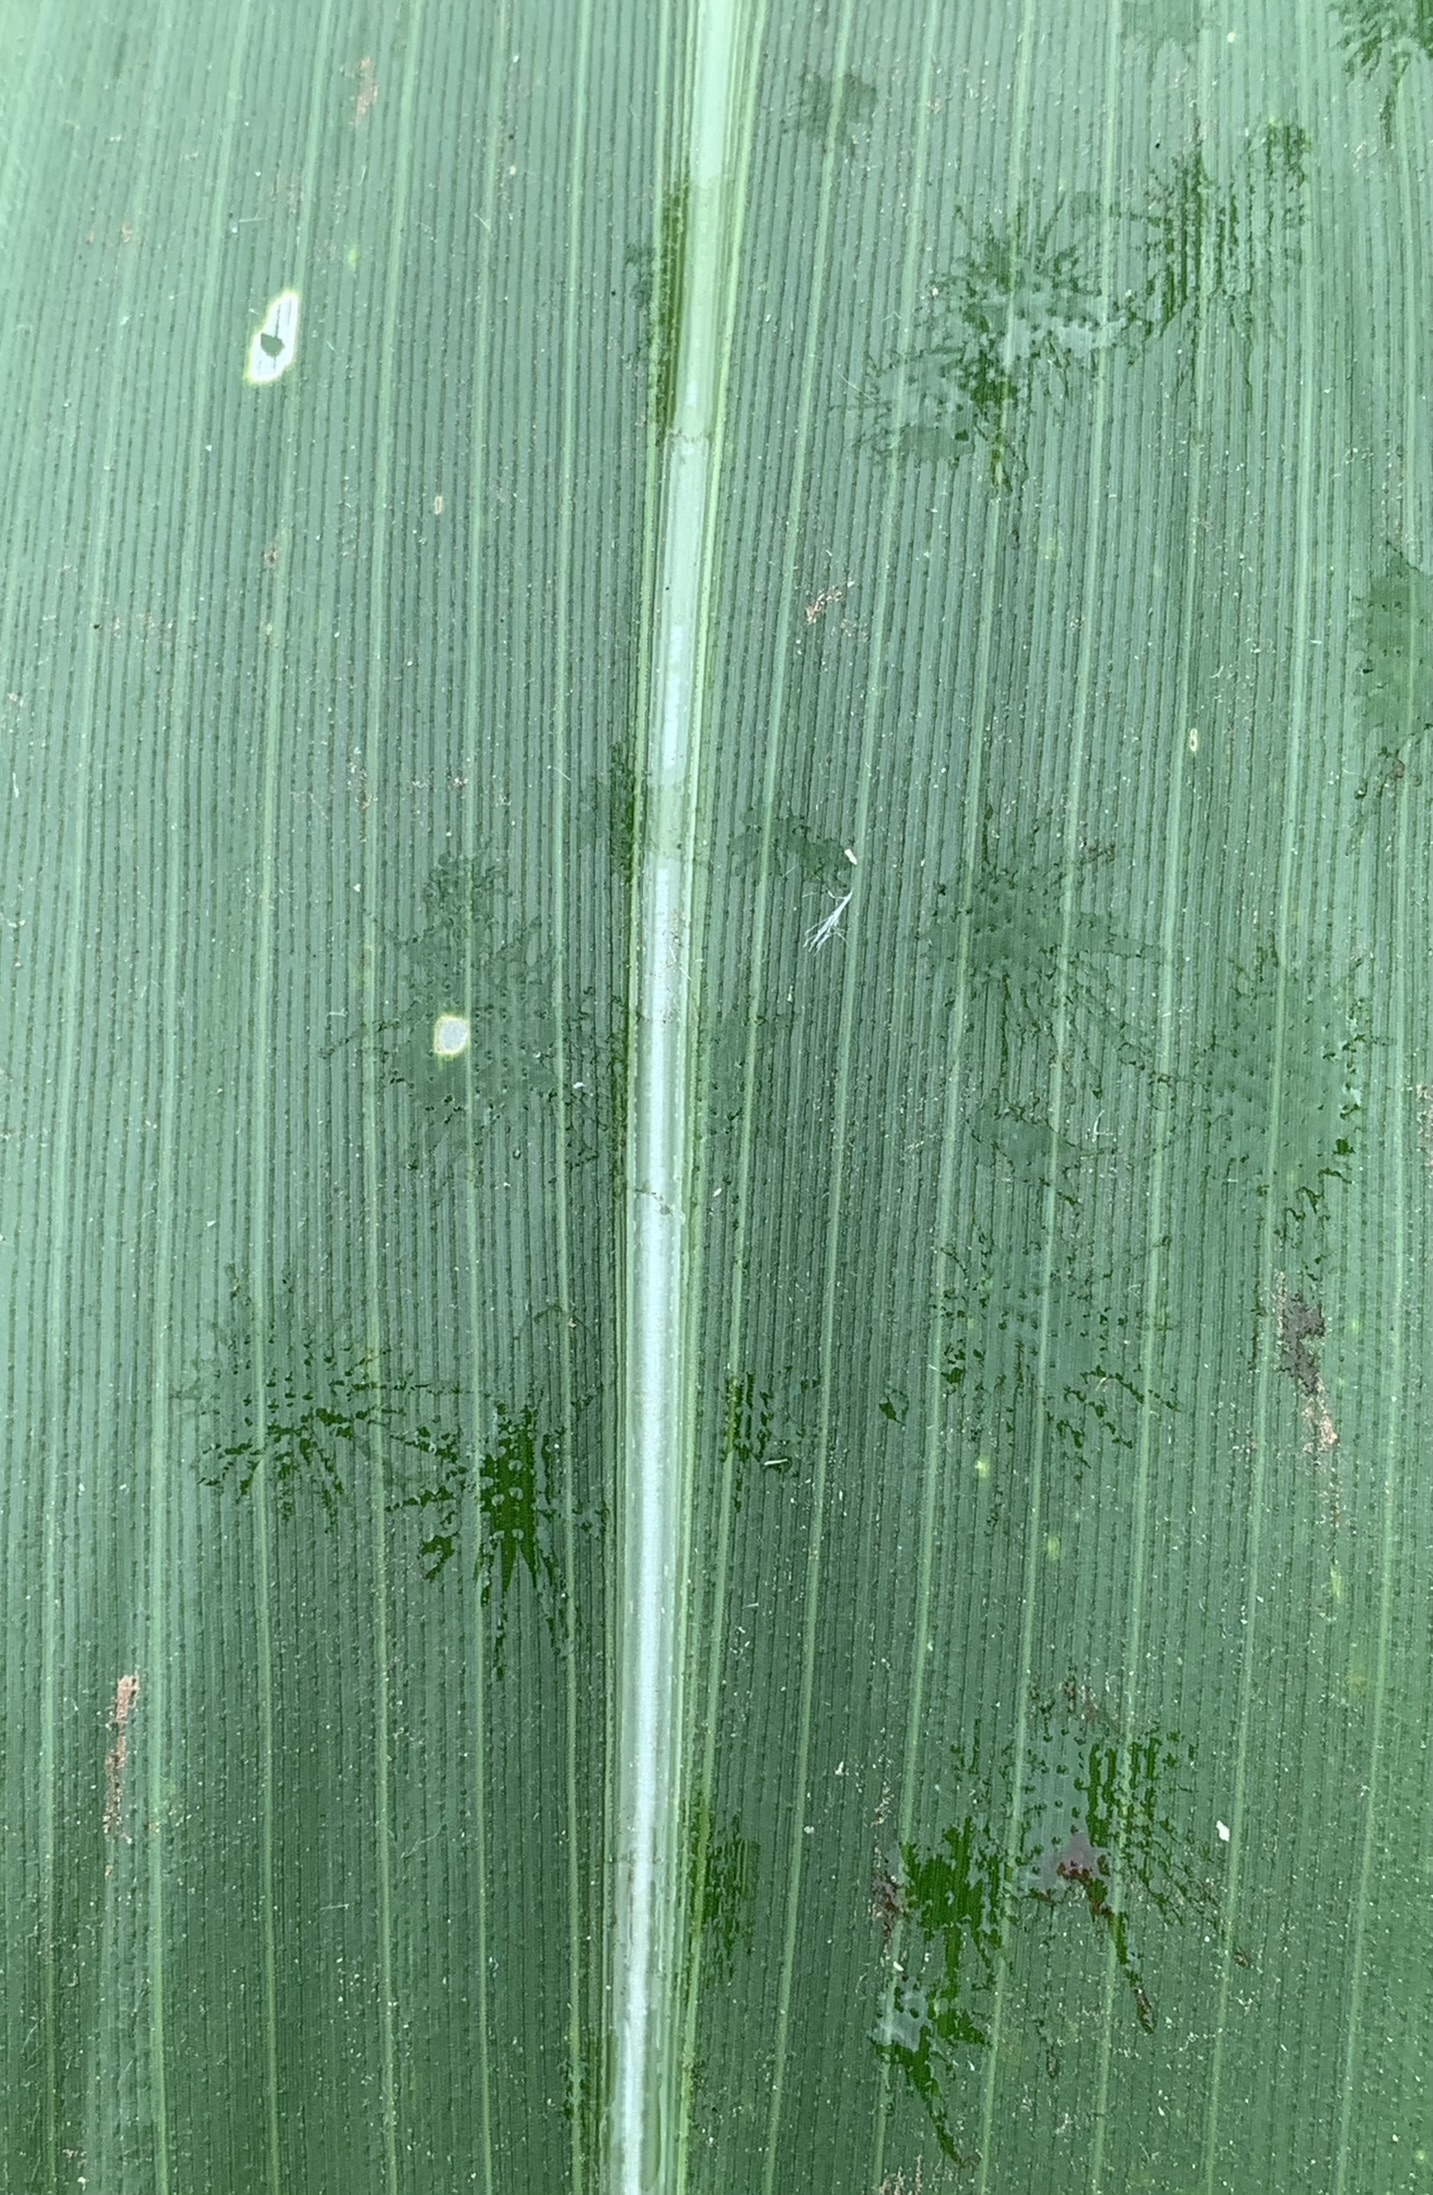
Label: Healthy